Son of God (Christianity)

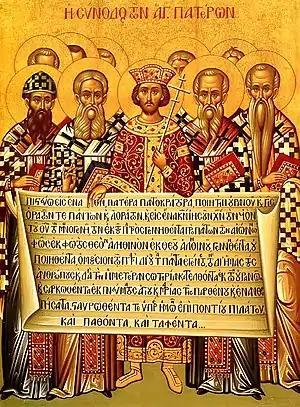
Emperor Constantine and the Fathers of the First Council of Nicaea of 325 with the Niceno–Constantinopolitan Creed of 381

Through the centuries, the theological development of the concept of Son of God has interacted with other Christological elements such as pre-existence of Christ, Son of man, the hypostatic union, etc. For instance, in Johannine "Christology from above" which begins with the pre-existence of Christ, Jesus did not become Son of God through the virgin birth, he was always the Son of God. The term "Son of God" is also found as a small fragment along with other Dead Sea Scrolls, numbered as 4Q246.